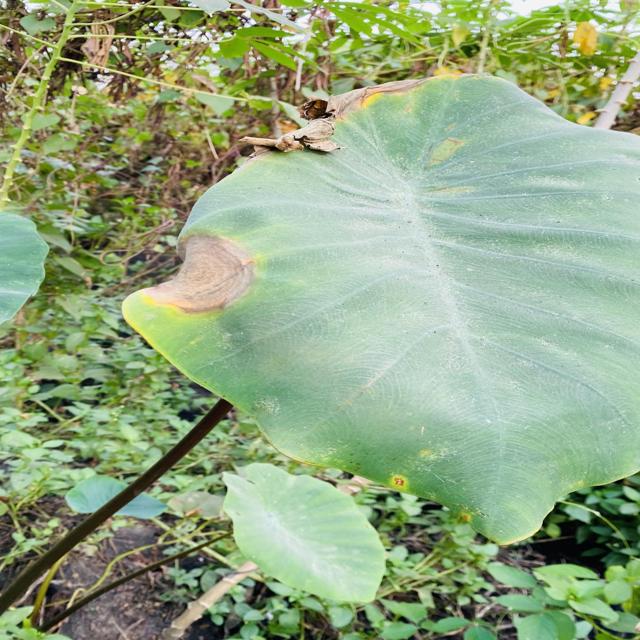
Label: Late_Blight